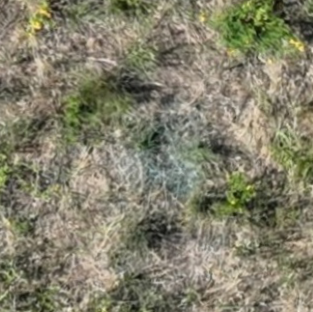
Month: july
Dye color: blue
Dye concentration: high